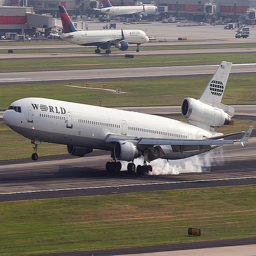
A work jet making a landing at an airport.
a "WORLD" airline airplane landing on a runway
A large commercial airplane landing on the runway
Smoke is near the wheels of a large white plane on a runway.
A commercial passenger jet with smoke coming from landing wheels.